Bloody Hell (2020 film)

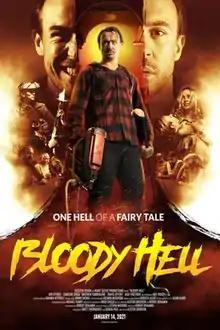
Film poster

Bloody Hell is a 2020 comedy horror film directed by Alister Grierson and written by Robert Benjamin (in his screenwriting debut). It tells the story of Rex Coen, a former U.S. soldier with a mysterious past who flees from his homeland to escape his own personal hell - to unknowingly experience something even more sinister and hellish. The film stars Ben O'Toole, Caroline Craig and Matthew Sunderland.